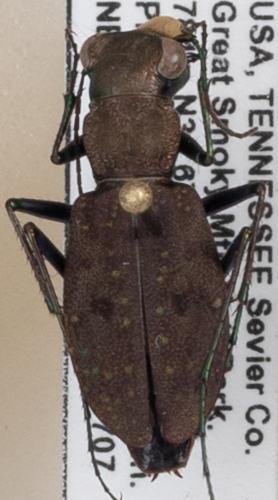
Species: Cylindera unipunctata
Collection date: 2020-07-07
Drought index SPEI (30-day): -0.074
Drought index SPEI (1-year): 1.77
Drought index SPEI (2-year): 2.09